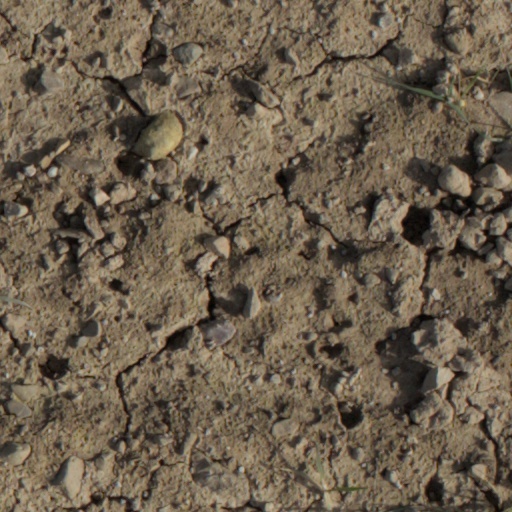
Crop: wheat